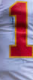
Number: 1